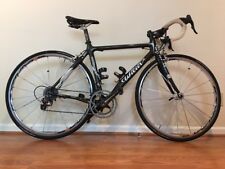
Vehicle type: Bikes